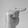
ASL letter: T